WHQX

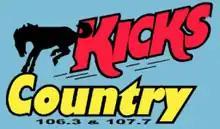
Logo used until August 2009.

Just two days later, Raslor Corporation applied to the FCC to transfer the license for WJHT to Bluefield Broadcasting Company, Inc. The deal was approved by the FCC on August 11, 1993, and the transaction was consummated on August 13, 1993. The new owners had the FCC change the call sign to WBBY on August 27, 1993.